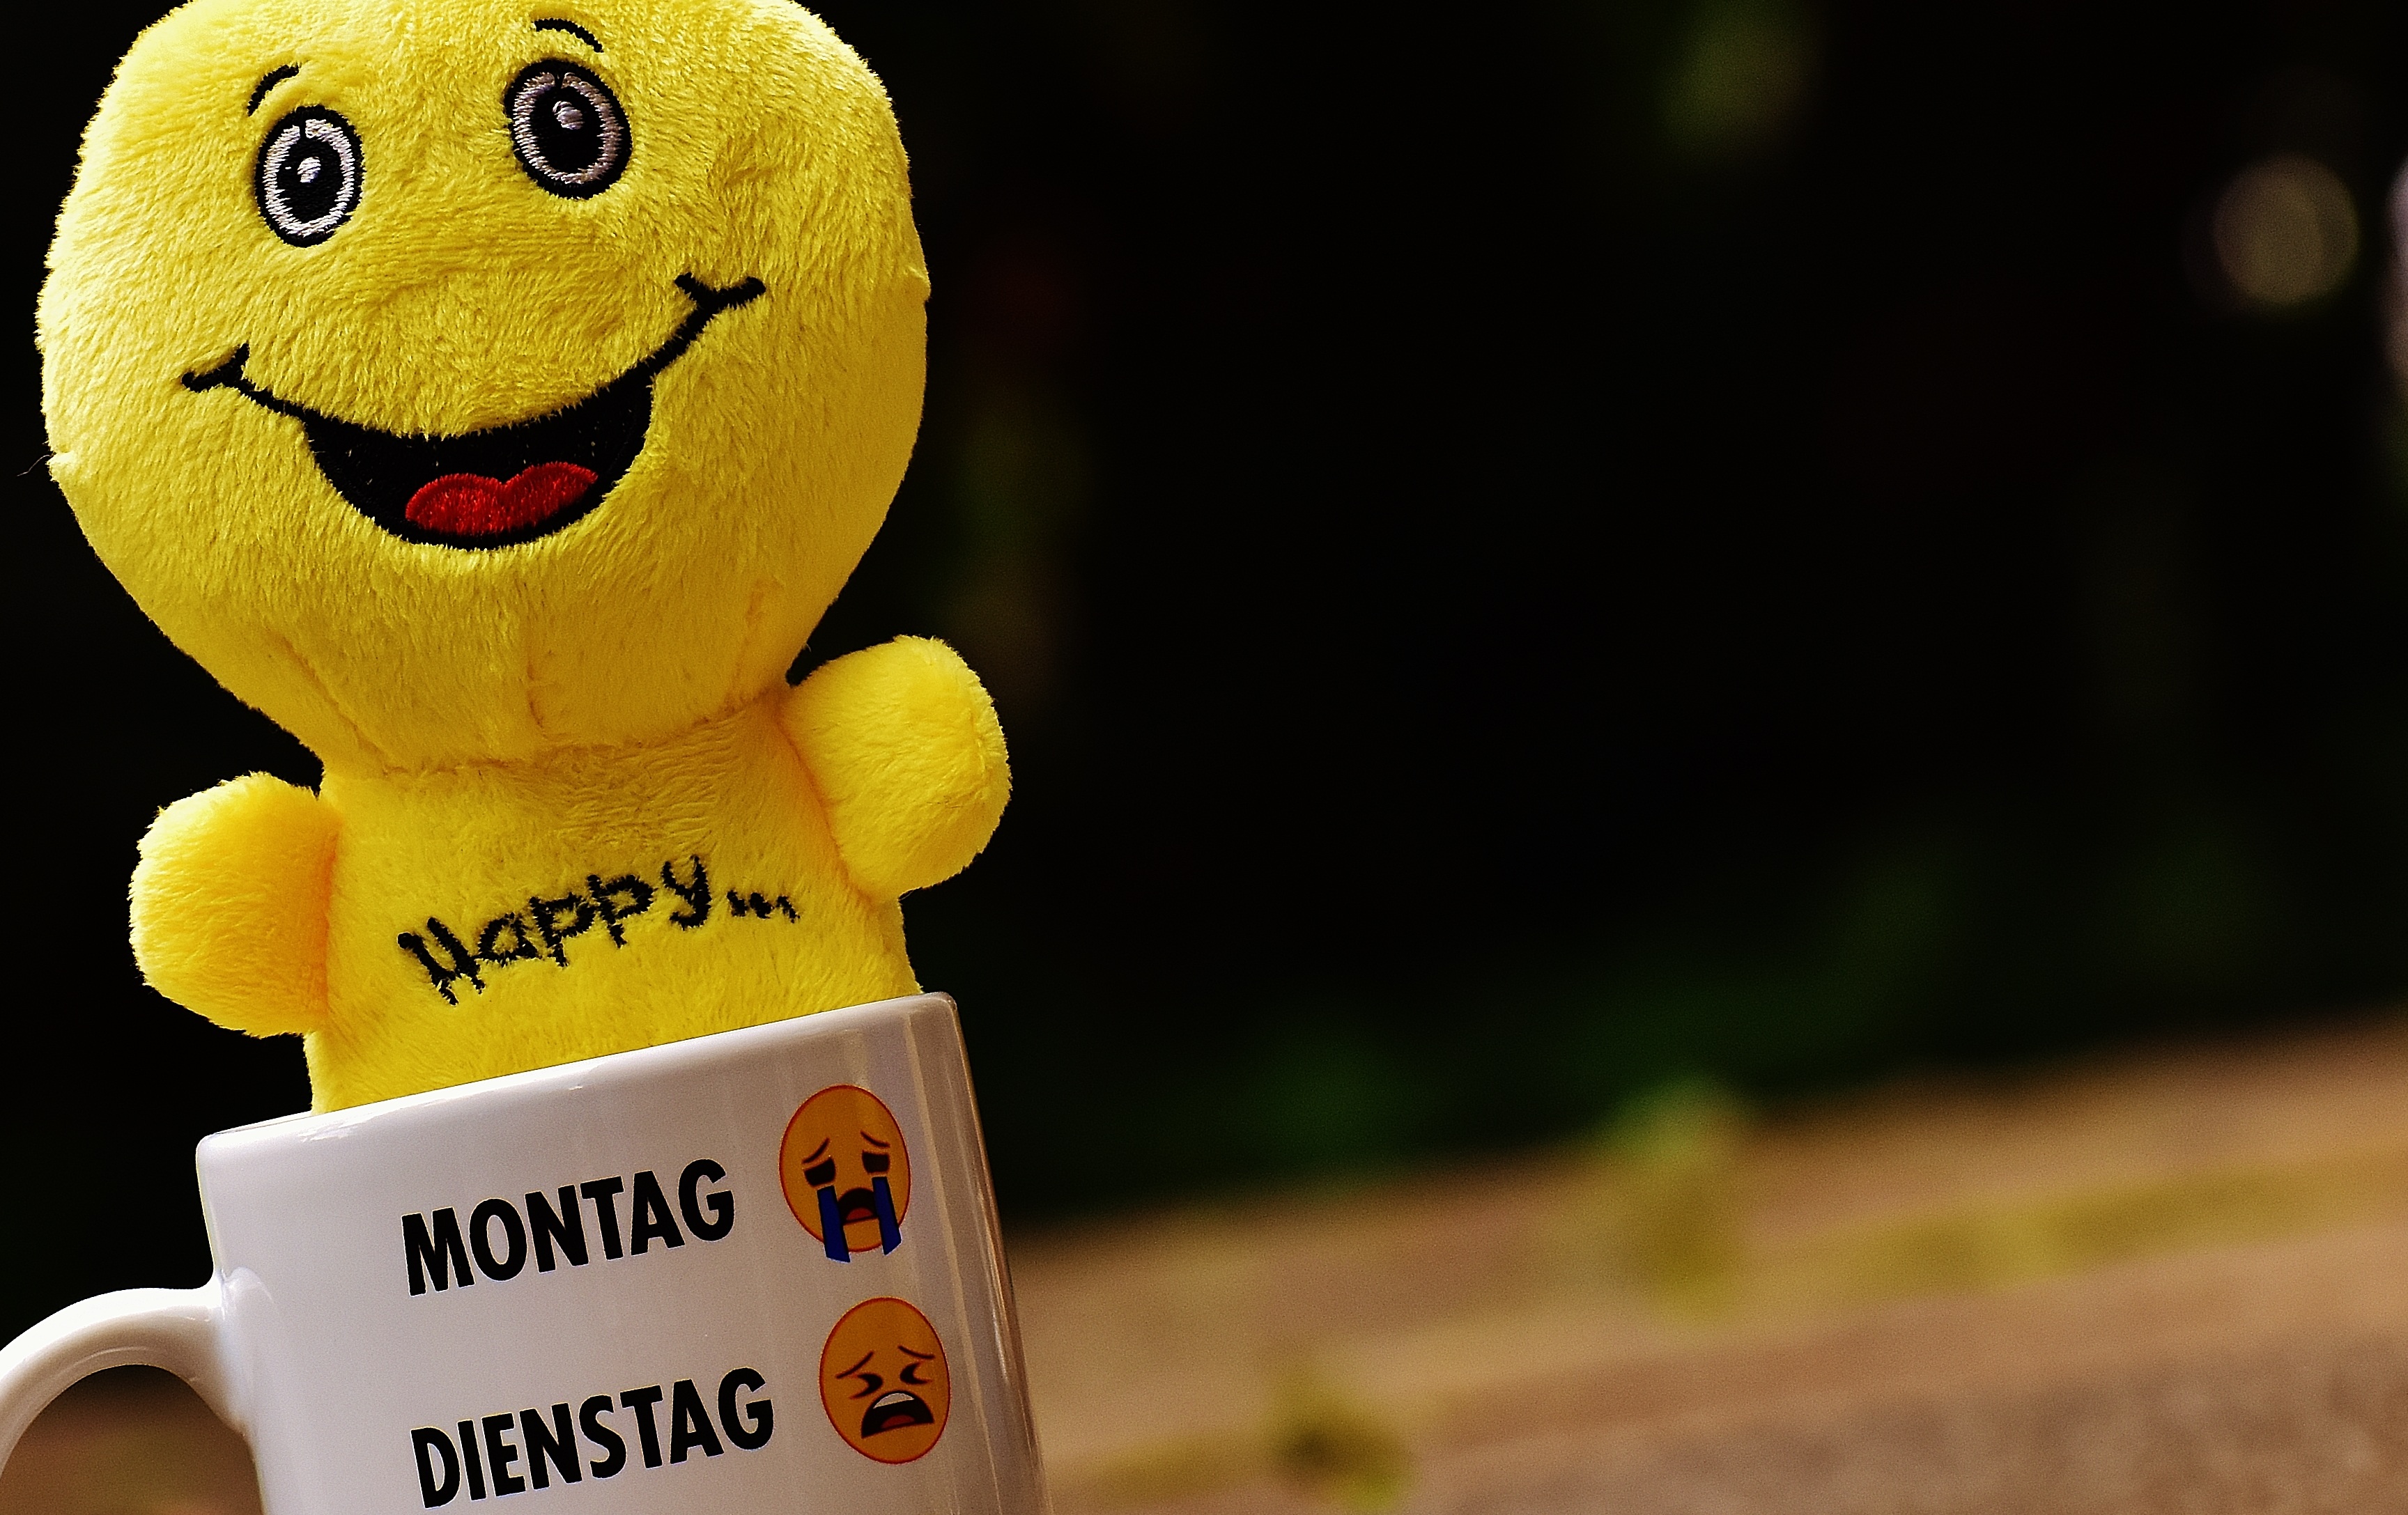
cup, color, yellow, toy, smile, laugh, cheerful, face, happy, funny, joy, all, cheeky, emotions, luck, emotion, feeling, emoji, smiley, good mood, emoticon, joy of life, smilies, still laugh